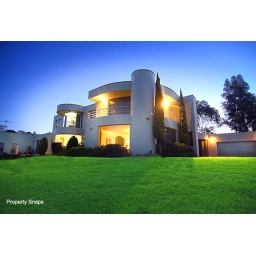
This twilight has had the grass saturation enhanced in photo shop and the blue sky inserted.